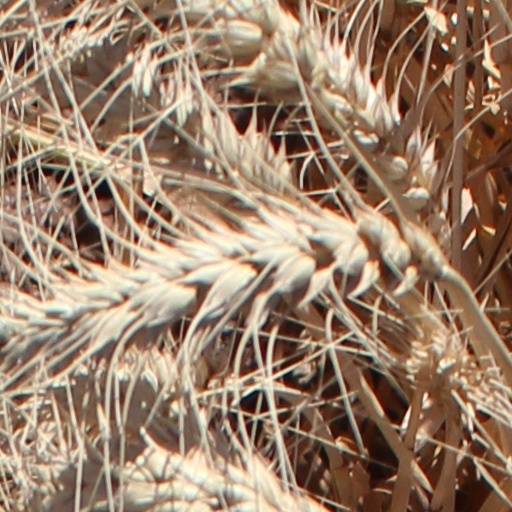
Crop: wheat